Monkeys in Chinese culture

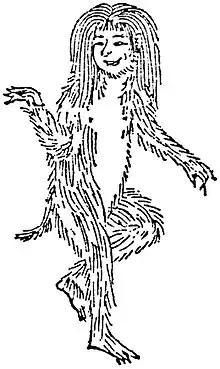
A "shōjō" illustration from the 1712 "Wakan Sansai Zue"

Xingxing 猩猩 or shengsheng 狌狌"a monkey; orangutan" reduplicates "xing", which graphically combines the "quadruped radical" with a "xing" 星 "star" phonetic, or with "sheng" 生 "life" in the variant "xing" or "sheng" 狌. The name is used for foreign simians in modern terminology, "xingxing" means "orangutan", "heixingxing" with "hei-" 黑 "black" means "chimpanzee", and "daxingxing" with "da-" 黑 "large" means "gorilla".